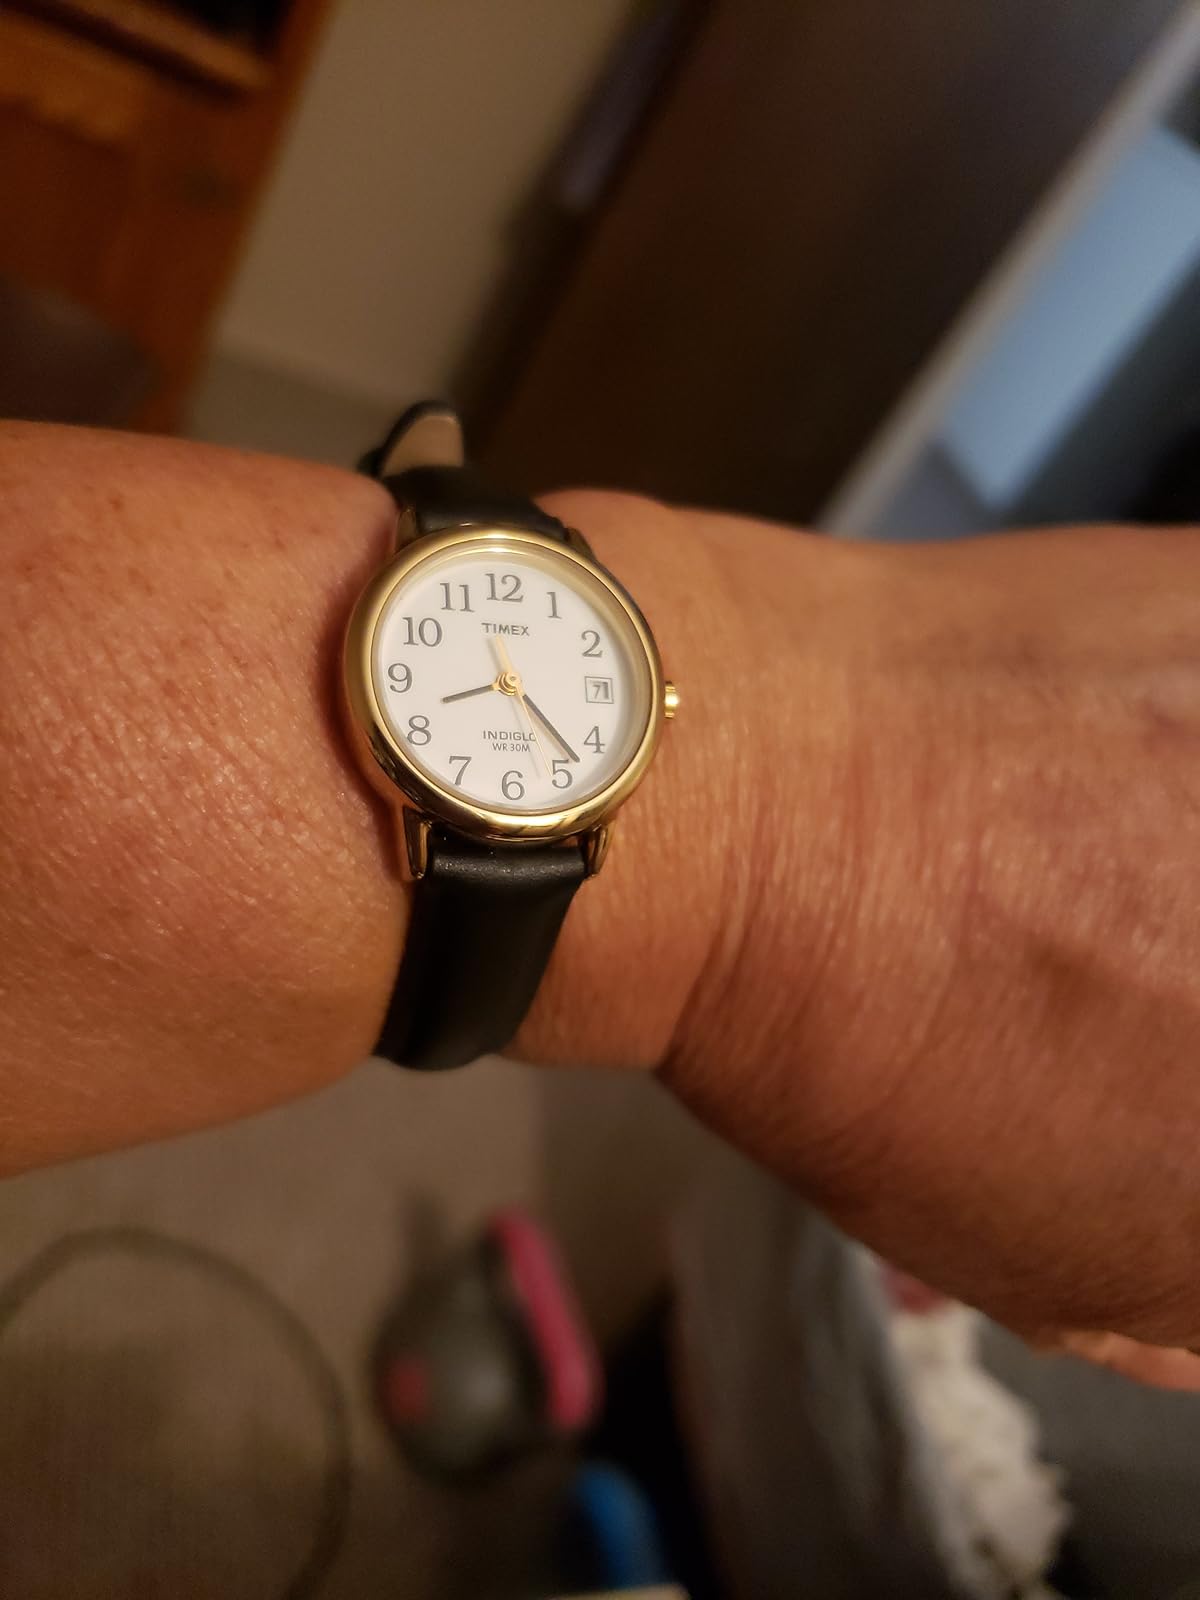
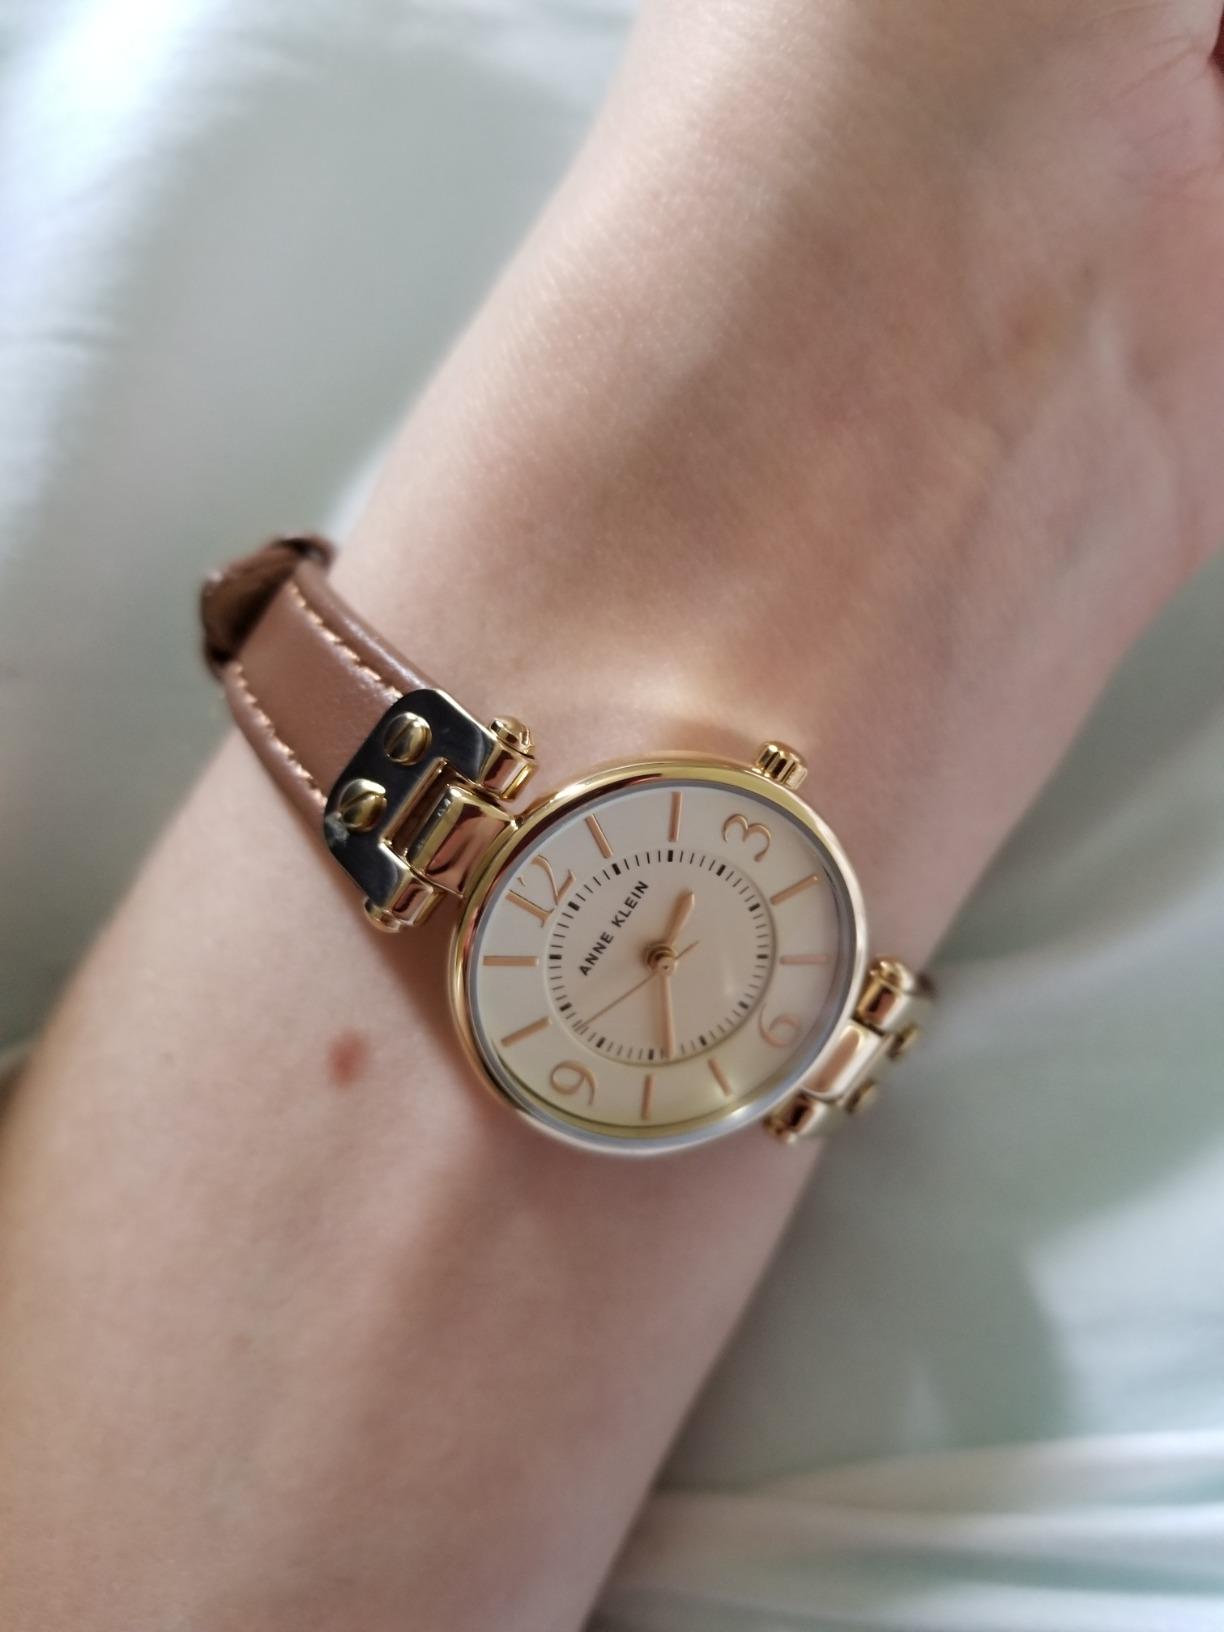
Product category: accessories_watch
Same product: no